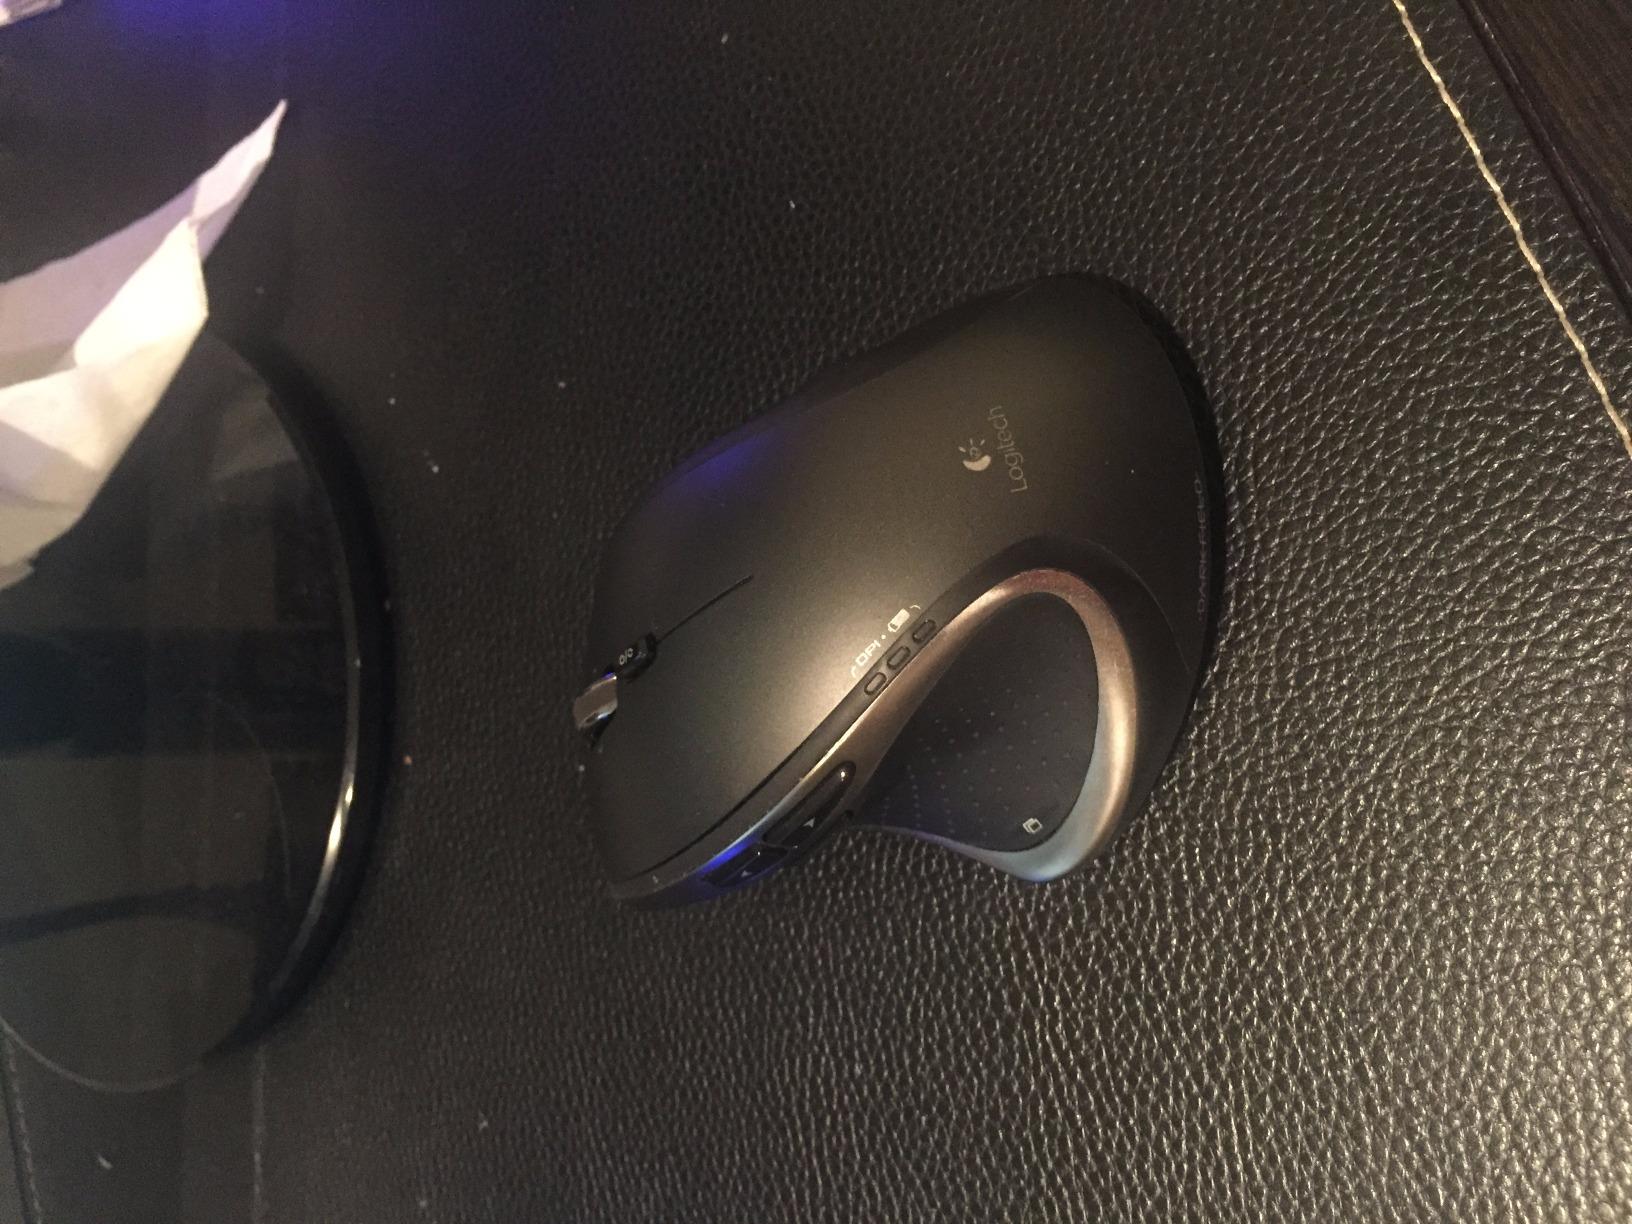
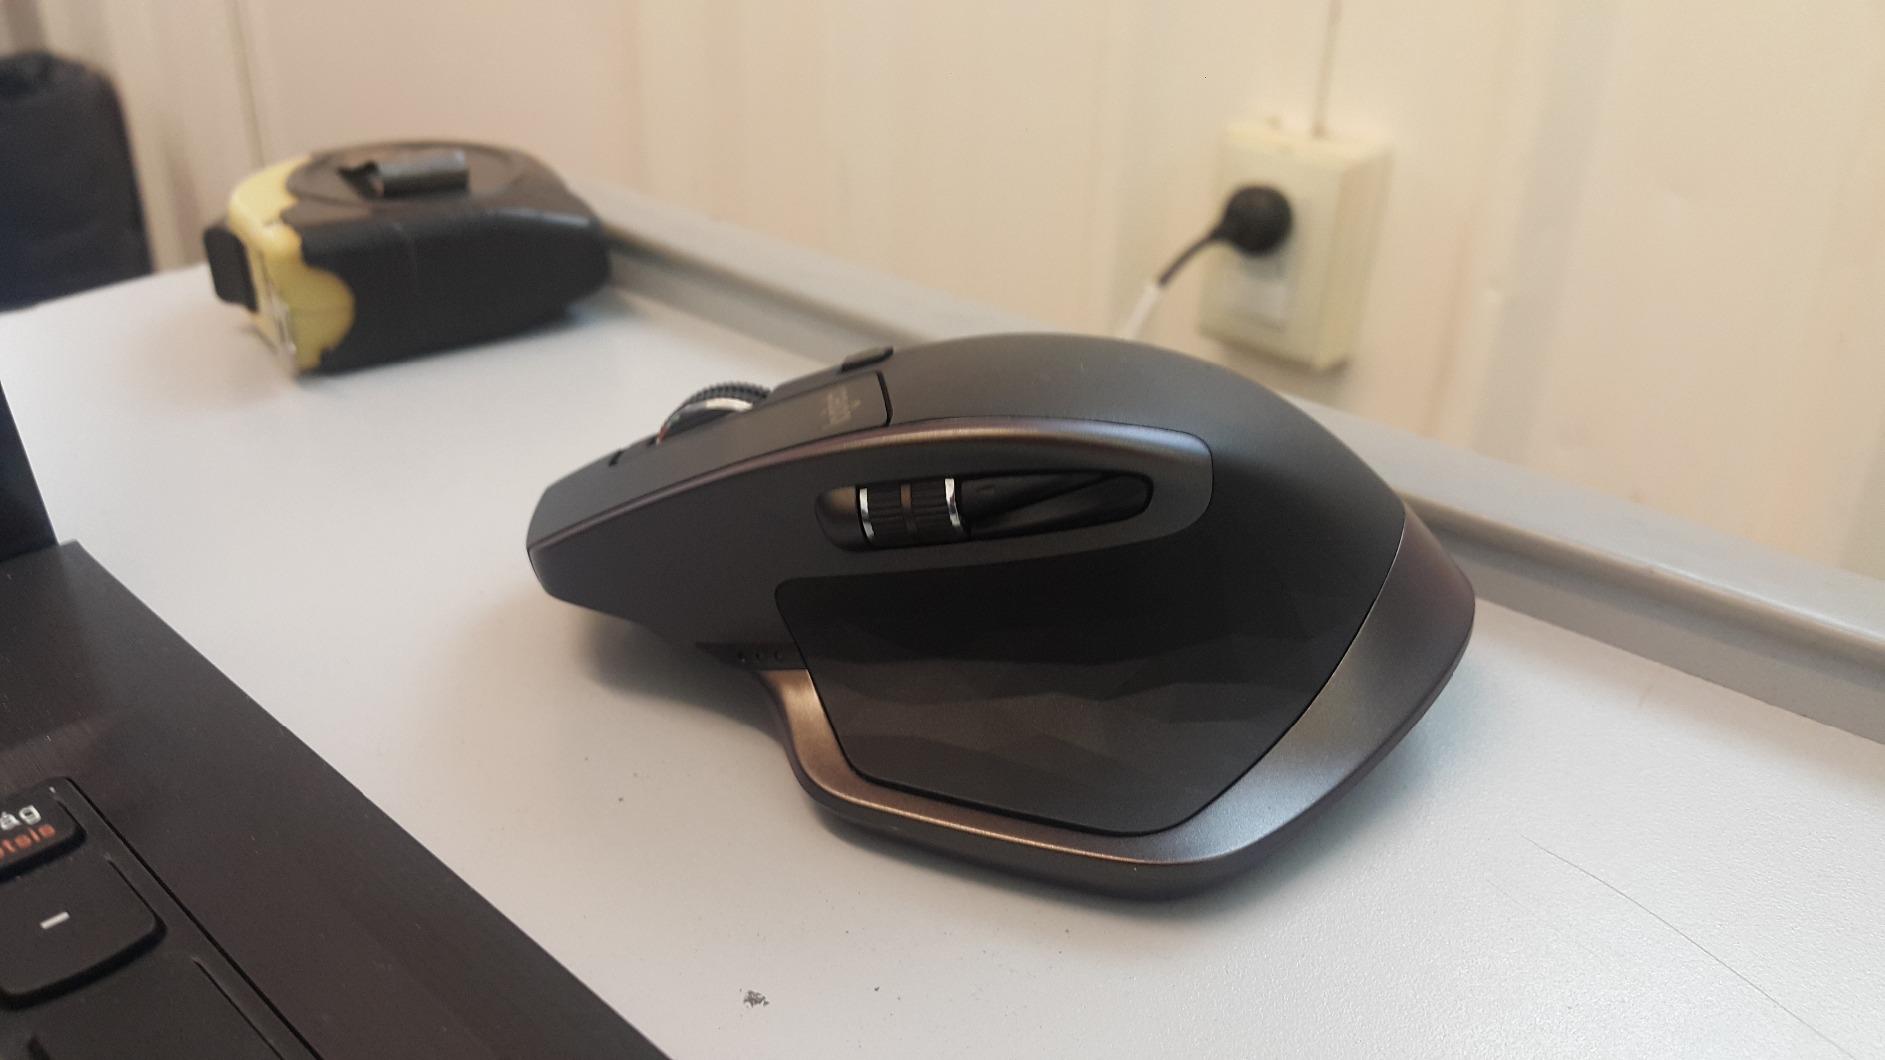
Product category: mouse
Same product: no